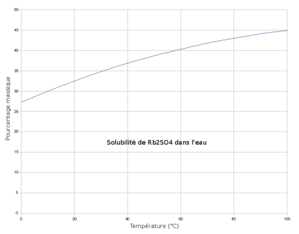
Solubilité de Rb2SO4 dans l'eau en fonction de la température.
Le sulfate de rubidium, de formule Rb₂(SO₄)₂, est un sel formé par la combinaison de deux cations rubidium et de deux anions sulfate.